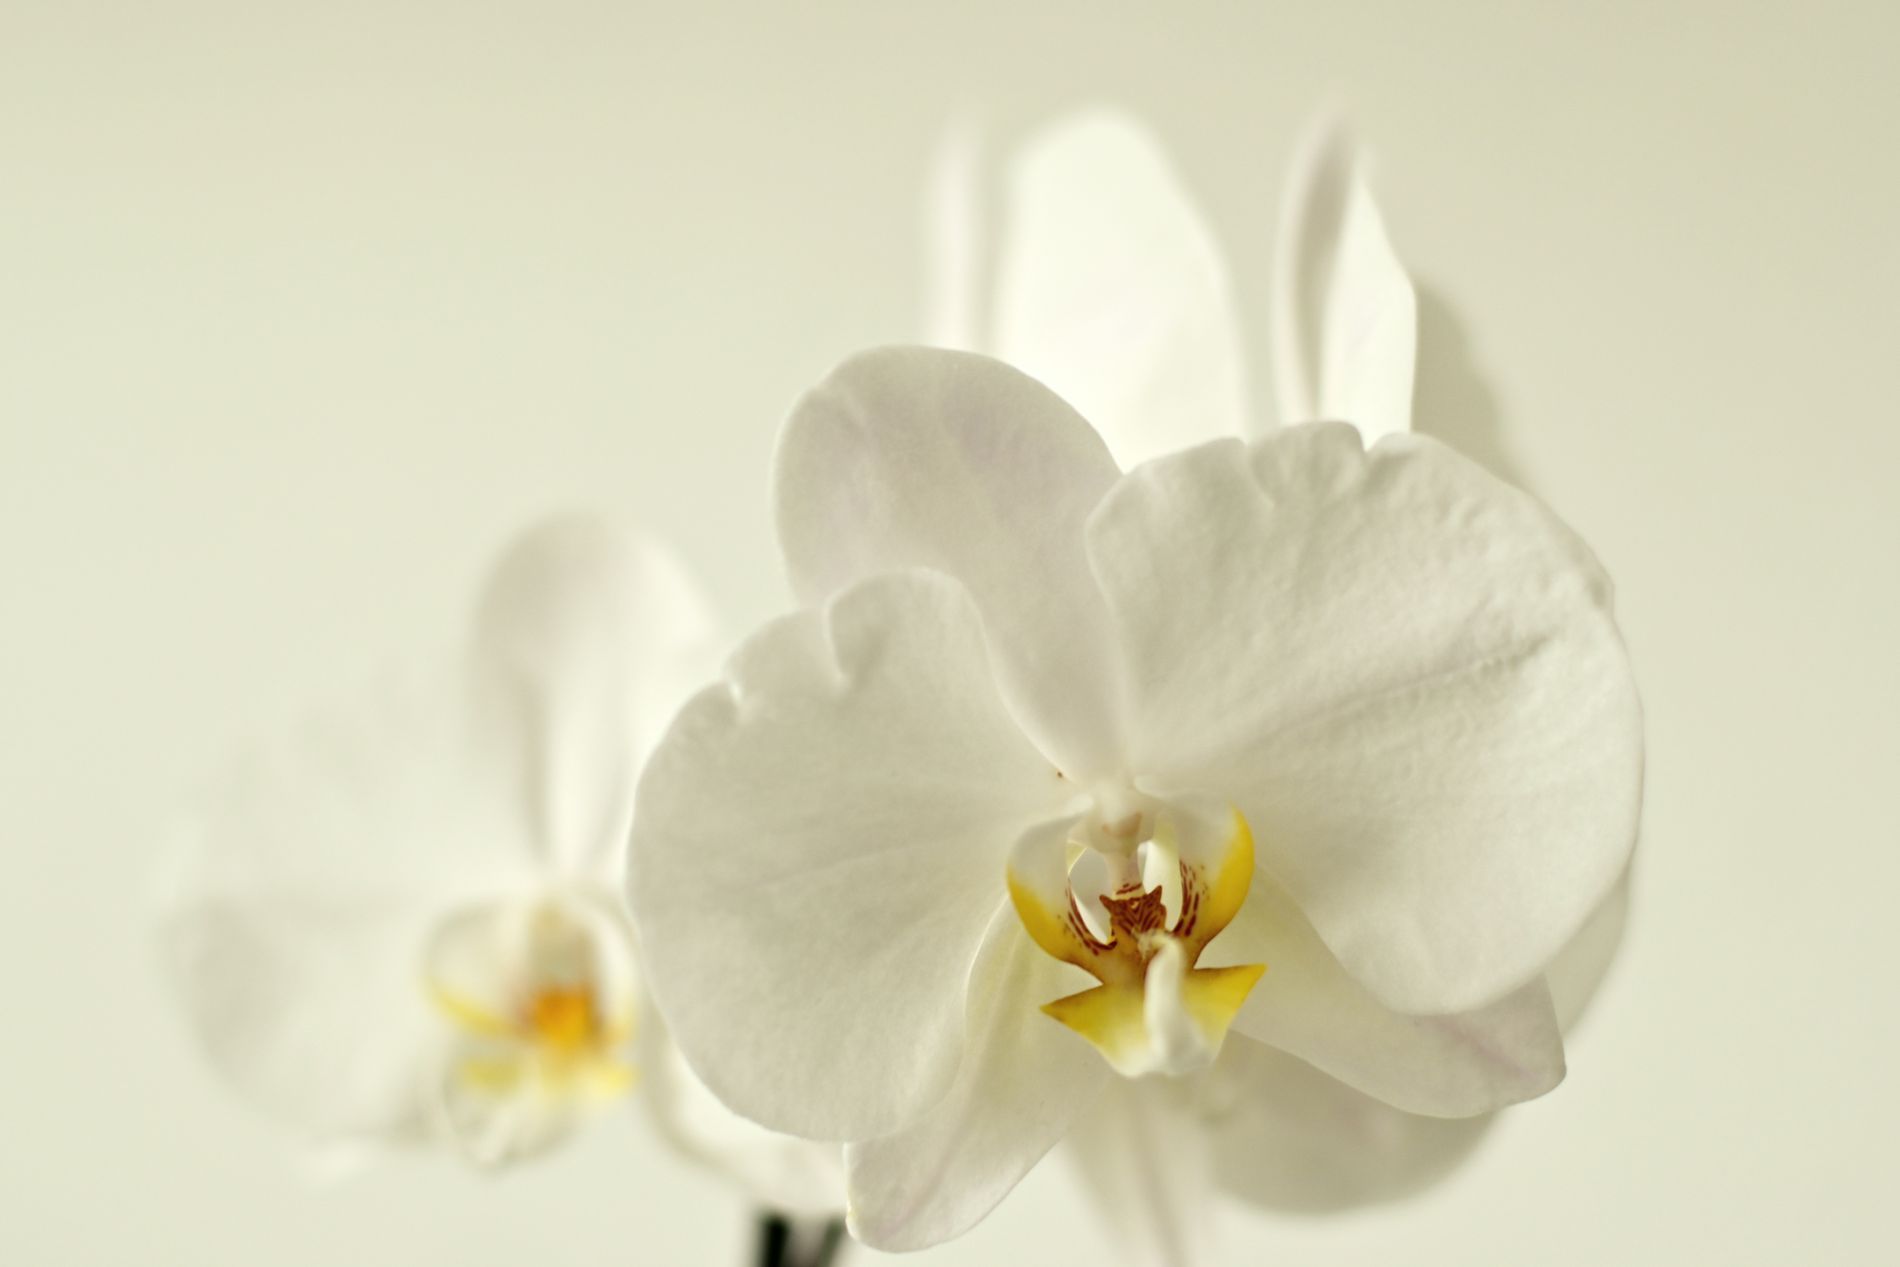
White Orchid in Soft Light
A close-up of a white orchid in soft light, with delicate petals and a blurred background. Another orchid flower is visible in the background, slightly out of focus. The image has a calm and minimalistic feel.
The image features a close-up of a white orchid in soft, natural light. The color palette is gentle and muted, with shades of white, cream, and pale yellow. A second orchid is slightly blurred in the background, adding depth. The soft focus and minimalistic composition create a calm, elegant, serene atmosphere.
Labels: Flower, Plant, Orchid, Petal, Rose, Geranium, Anemone, Anther, Daffodil, Column, Blurry Background
Camera: NIKON CORPORATION NIKON Z 50
Lens: 50mm f/1.8
Aperture: F2.8
Exposure: 1/50 sec
ISO: 100
Focal length: 50.0 mm